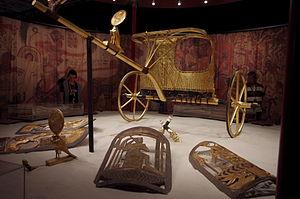
Exposition Toutankamon à Paris, Parc des Expositions en 2012 avec des copies.
Le tombeau de Toutânkhamon est un hypogée découvert le 4 novembre 1922 dans la vallée des Rois sur la rive ouest du Nil face à Louxor par Howard Carter, égyptologue anglais qui avait été chargé d'effectuer ces fouilles par Lord Carnarvon. Il est célèbre pour son trésor et la malédiction qui aurait poursuivi tous les étrangers ayant violé sa tombe.